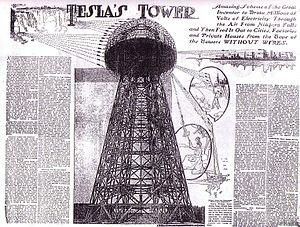
Article du New-York American décrivant le système de transmission d'énergie sans fil de Tesla
La tour de Tesla, également connue sous le nom de tour de Wardenclyffe, était une tour de transmission sans fil conçue par Nikola Tesla et prévue pour la téléphonie et la diffusion sans fil transatlantique commerciales ainsi que pour démontrer la possibilité de transmission d'énergie sans fil.